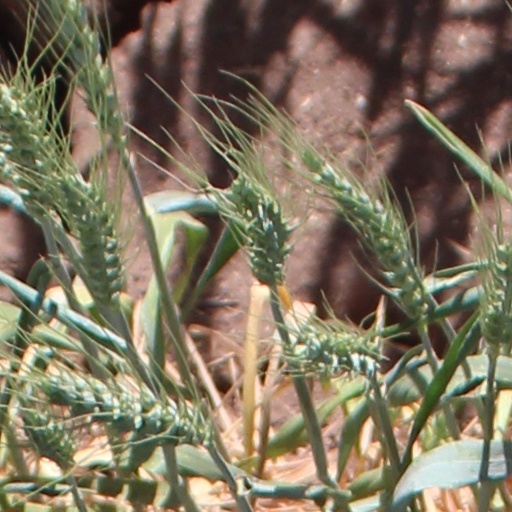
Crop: wheat